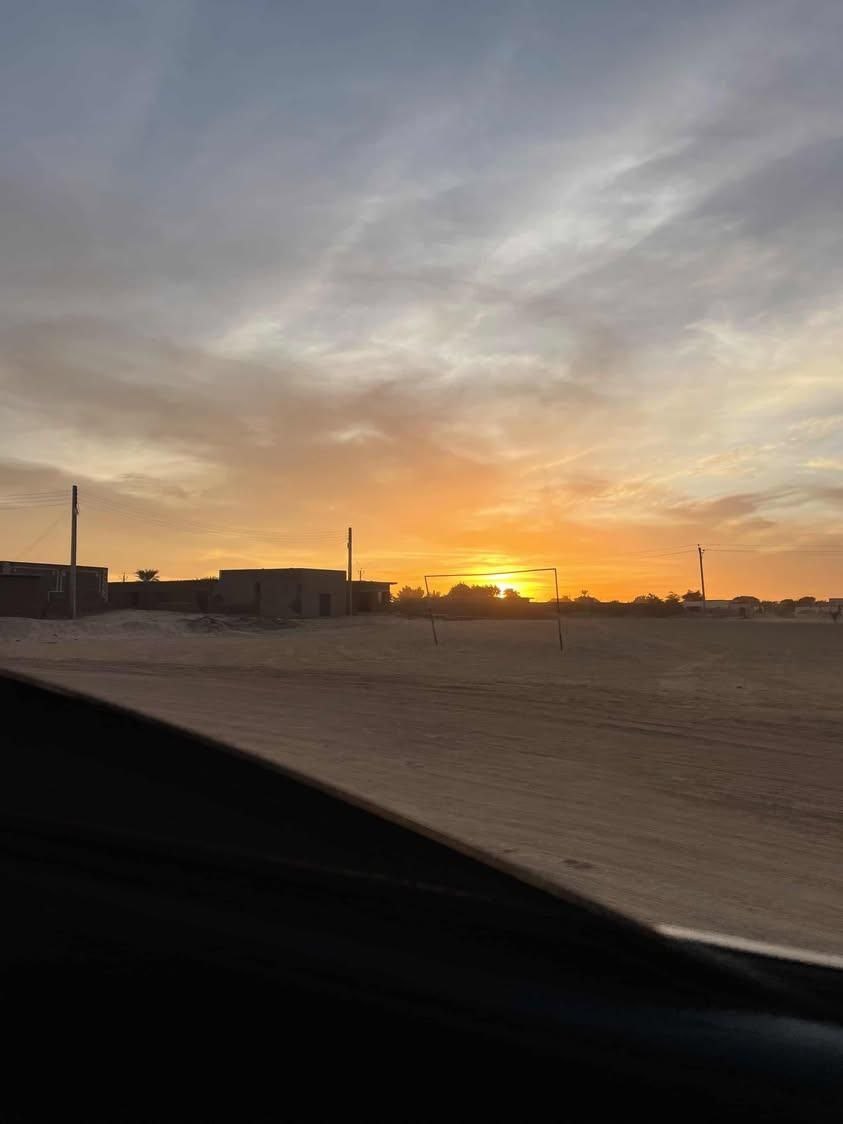
الوصف بالفصحى: ملعب كرة قدم شعبي داخل حي سكني وقت الغروب
الوصف بالعامية السودانية: ميدان كورة في الحلة وقت الغروب، الصورة مأخوذة من عربية
التصنيف: Urban & City Life
التصنيف الفرعي: Street life